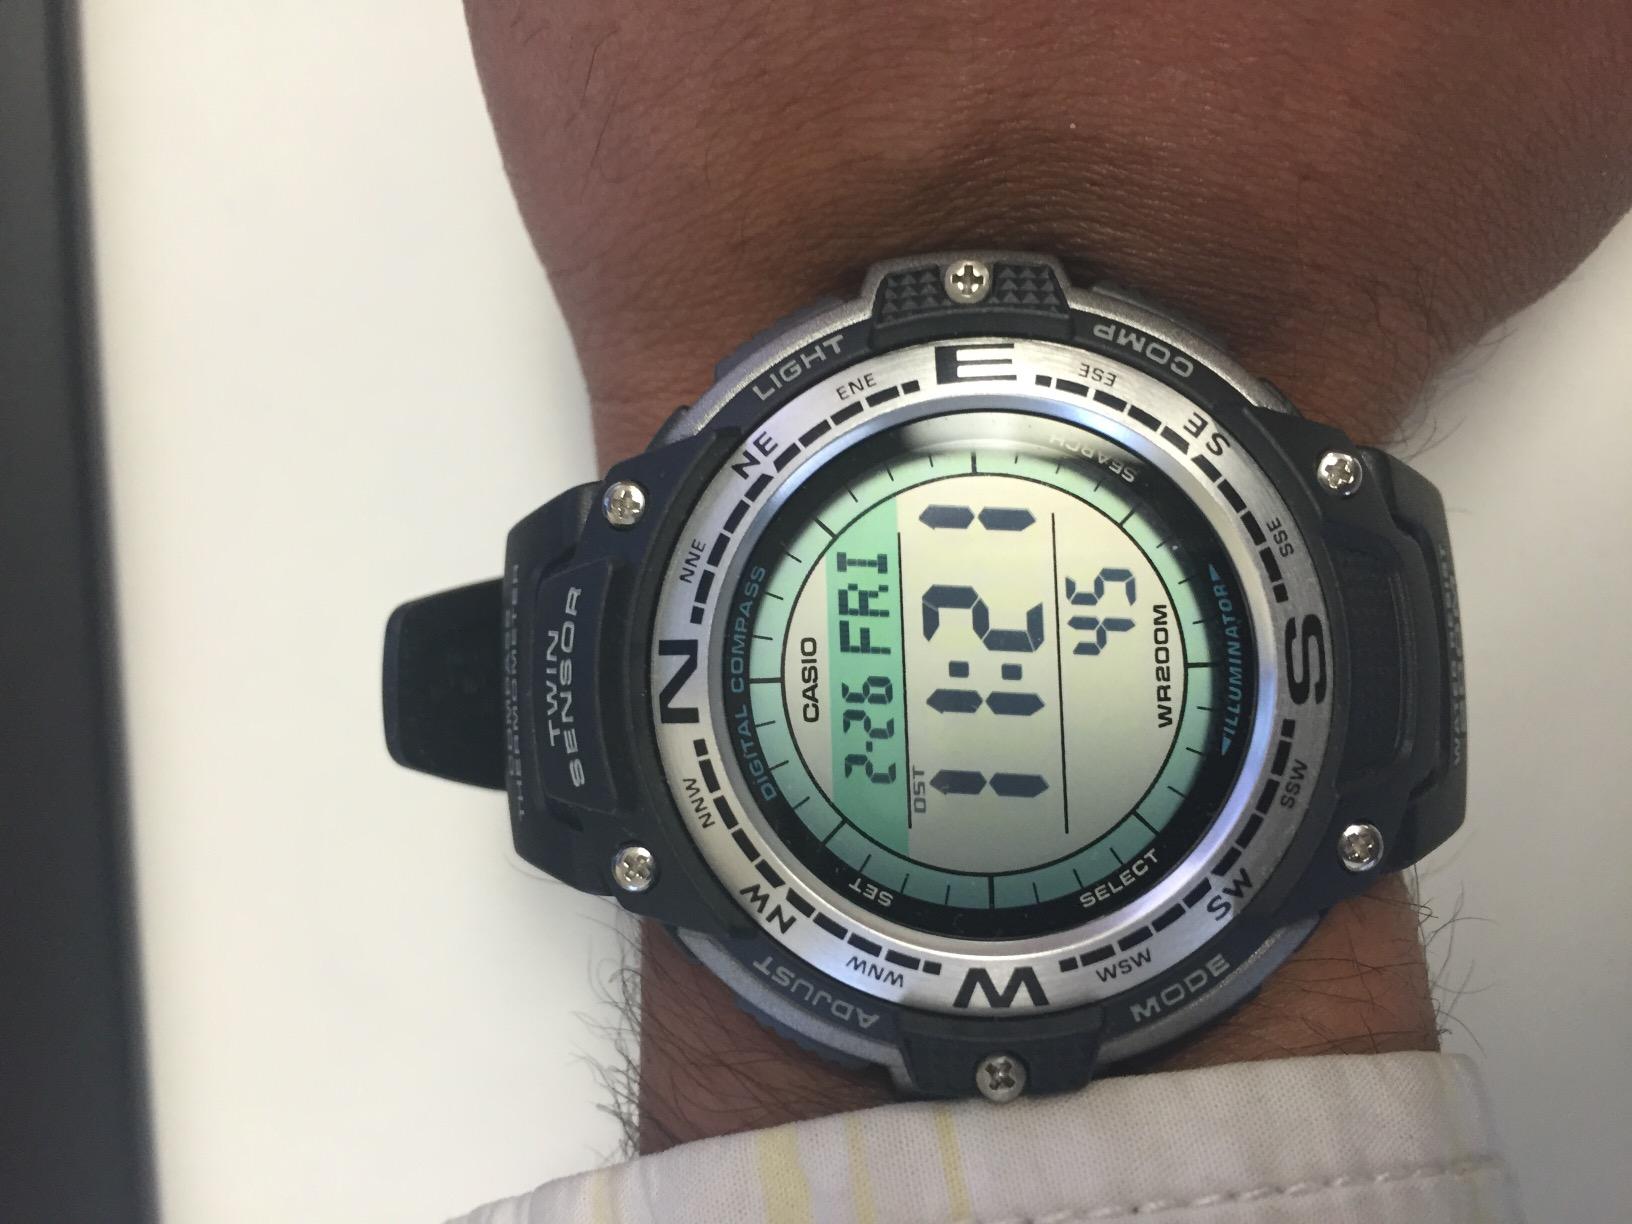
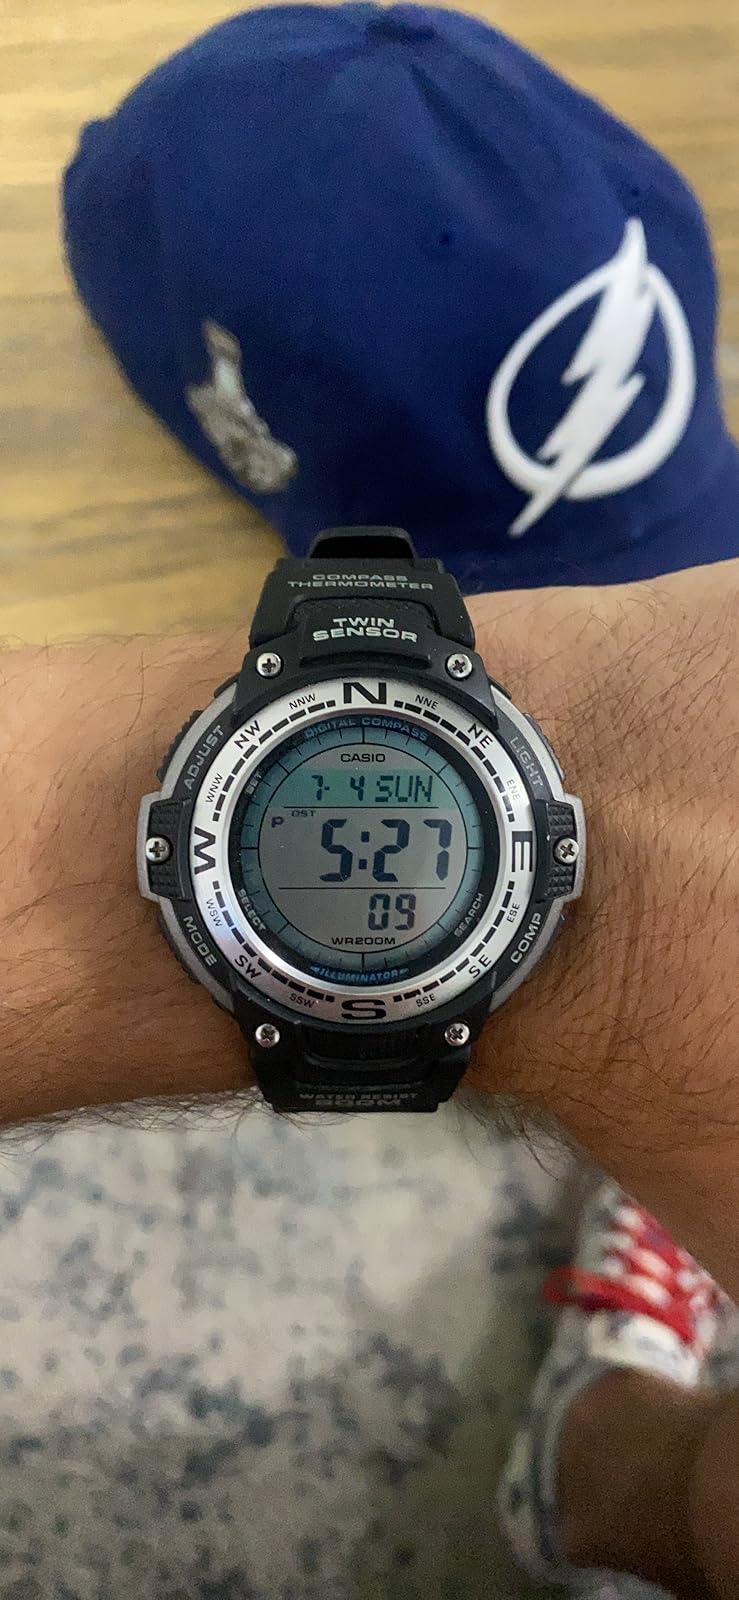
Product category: accessories_watch
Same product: yes